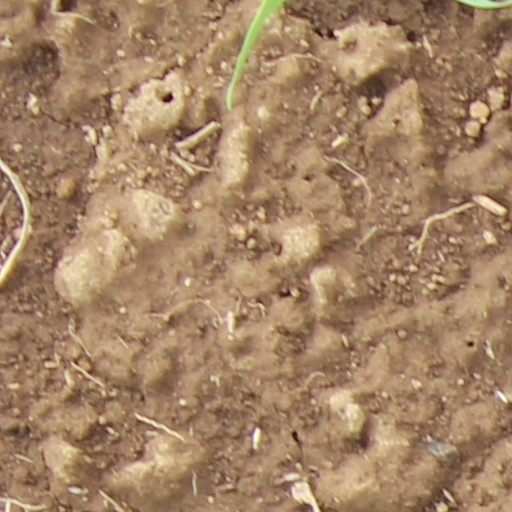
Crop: wheat